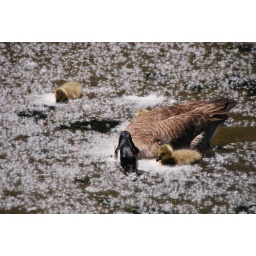
Geese swimming in the Schuykill river behind Lloyd hall. The air and water were filled with &amp;quot;wishy&amp;quot; (dandelion-like) floatings.